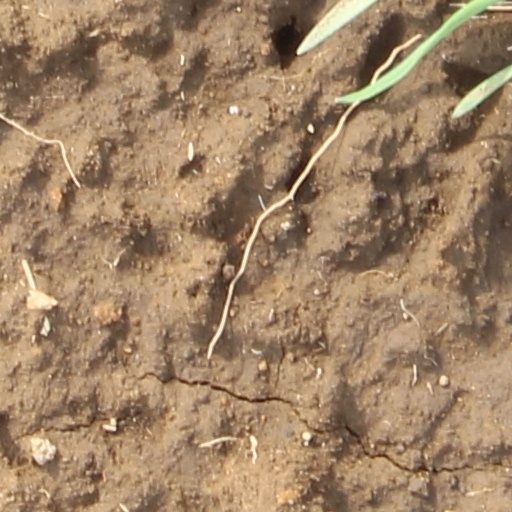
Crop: wheat